Electrical code

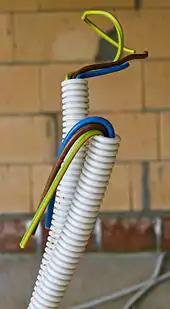
Colour-coded wires in a flexible plastic electrical conduit found commonly in modern European houses

In a typical electrical code some colour-coding of wires is mandatory. Many local rules and exceptions exist per country, state, or region. Older installations vary in colour codes, and colours may fade with insulation exposure to heat, light, and aging.